Lombard, Illinois

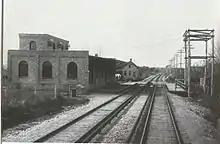
The former train station for the Chicago Aurora and Elgin Railroad at Main Street, pictured in 1902

Lombard is served by Metra's Union Pacific West Line, which runs from the Ogilvie Transportation Center out to Elburn, Illinois over the old Chicago and Northwestern Railway trackage. Lombard's also served by I-88 / Illinois 110 and I-355 as well as Illinois Routes 38, 53, 56, and 64.